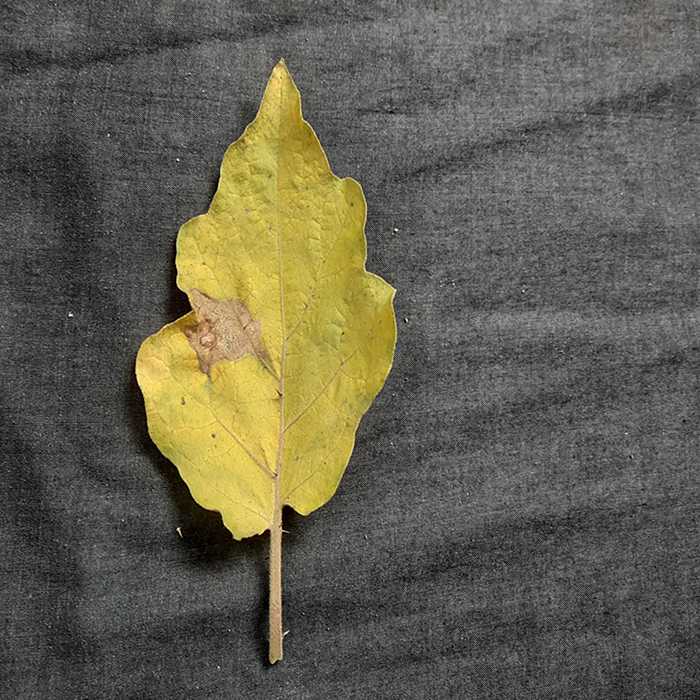
Plant: Eggplant
Label: Eggplant verticillium wilt